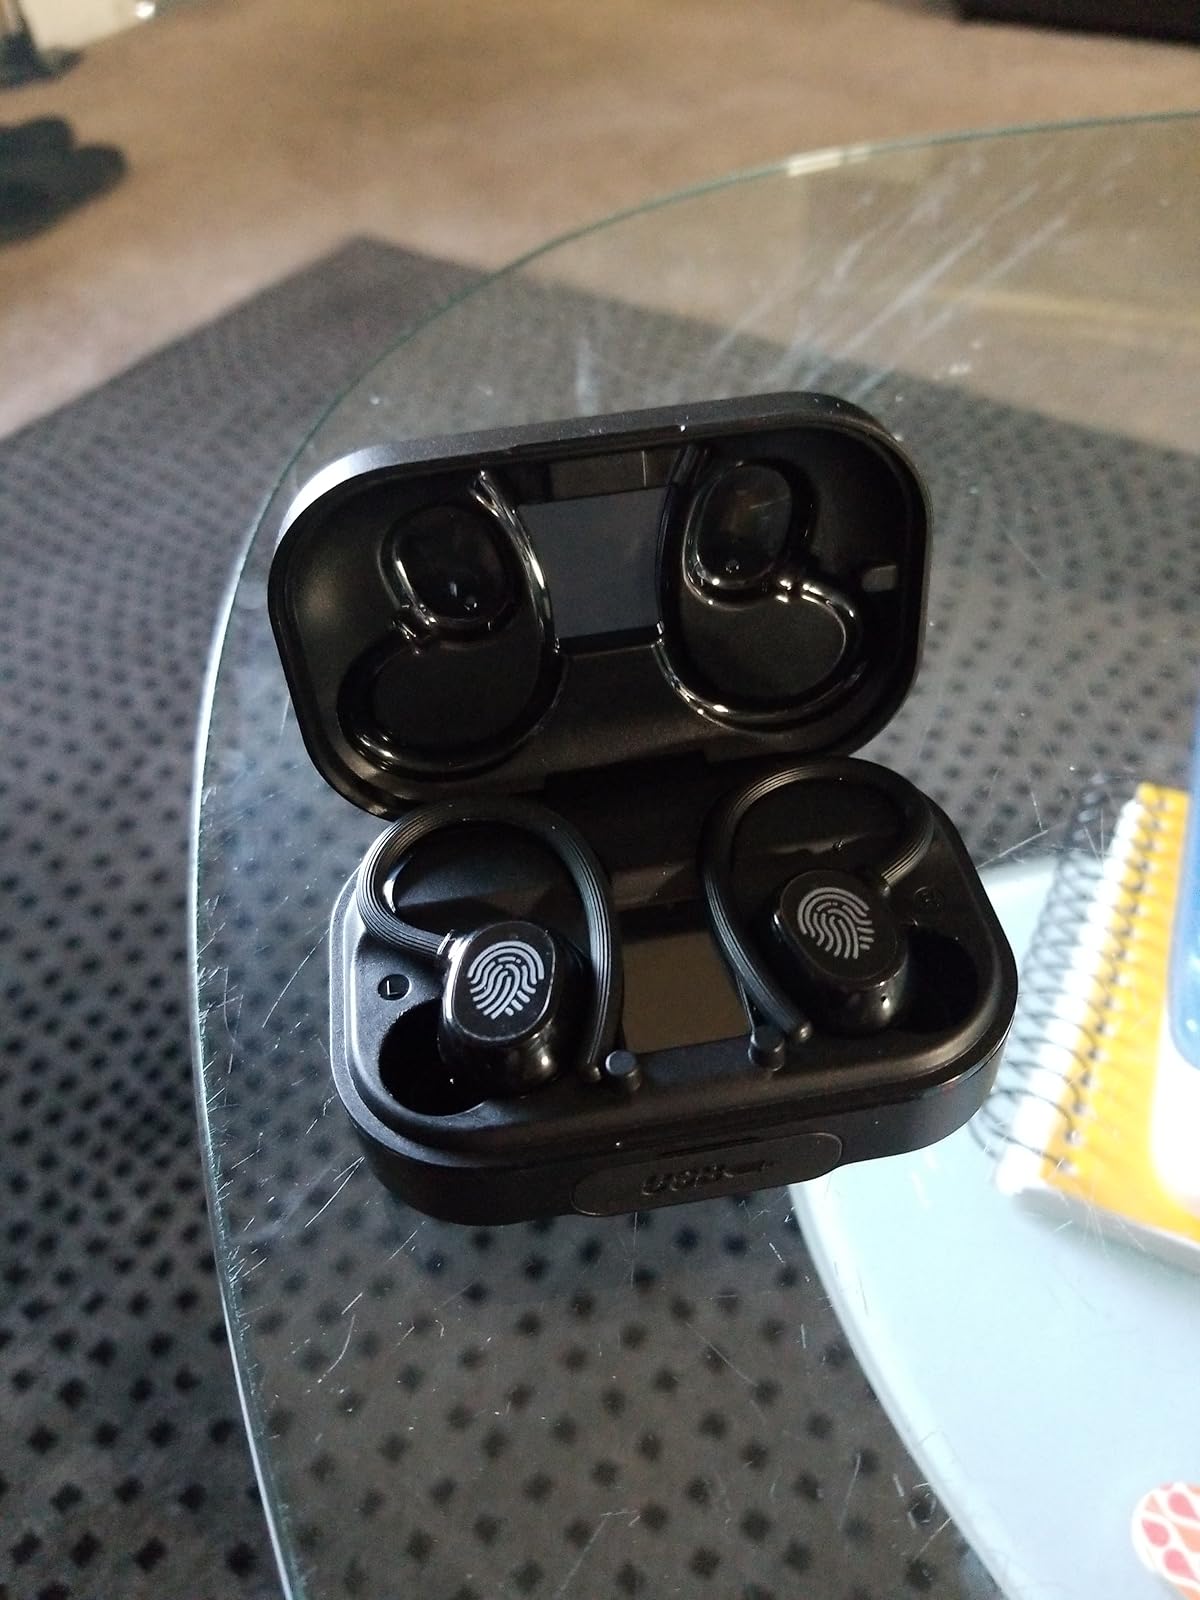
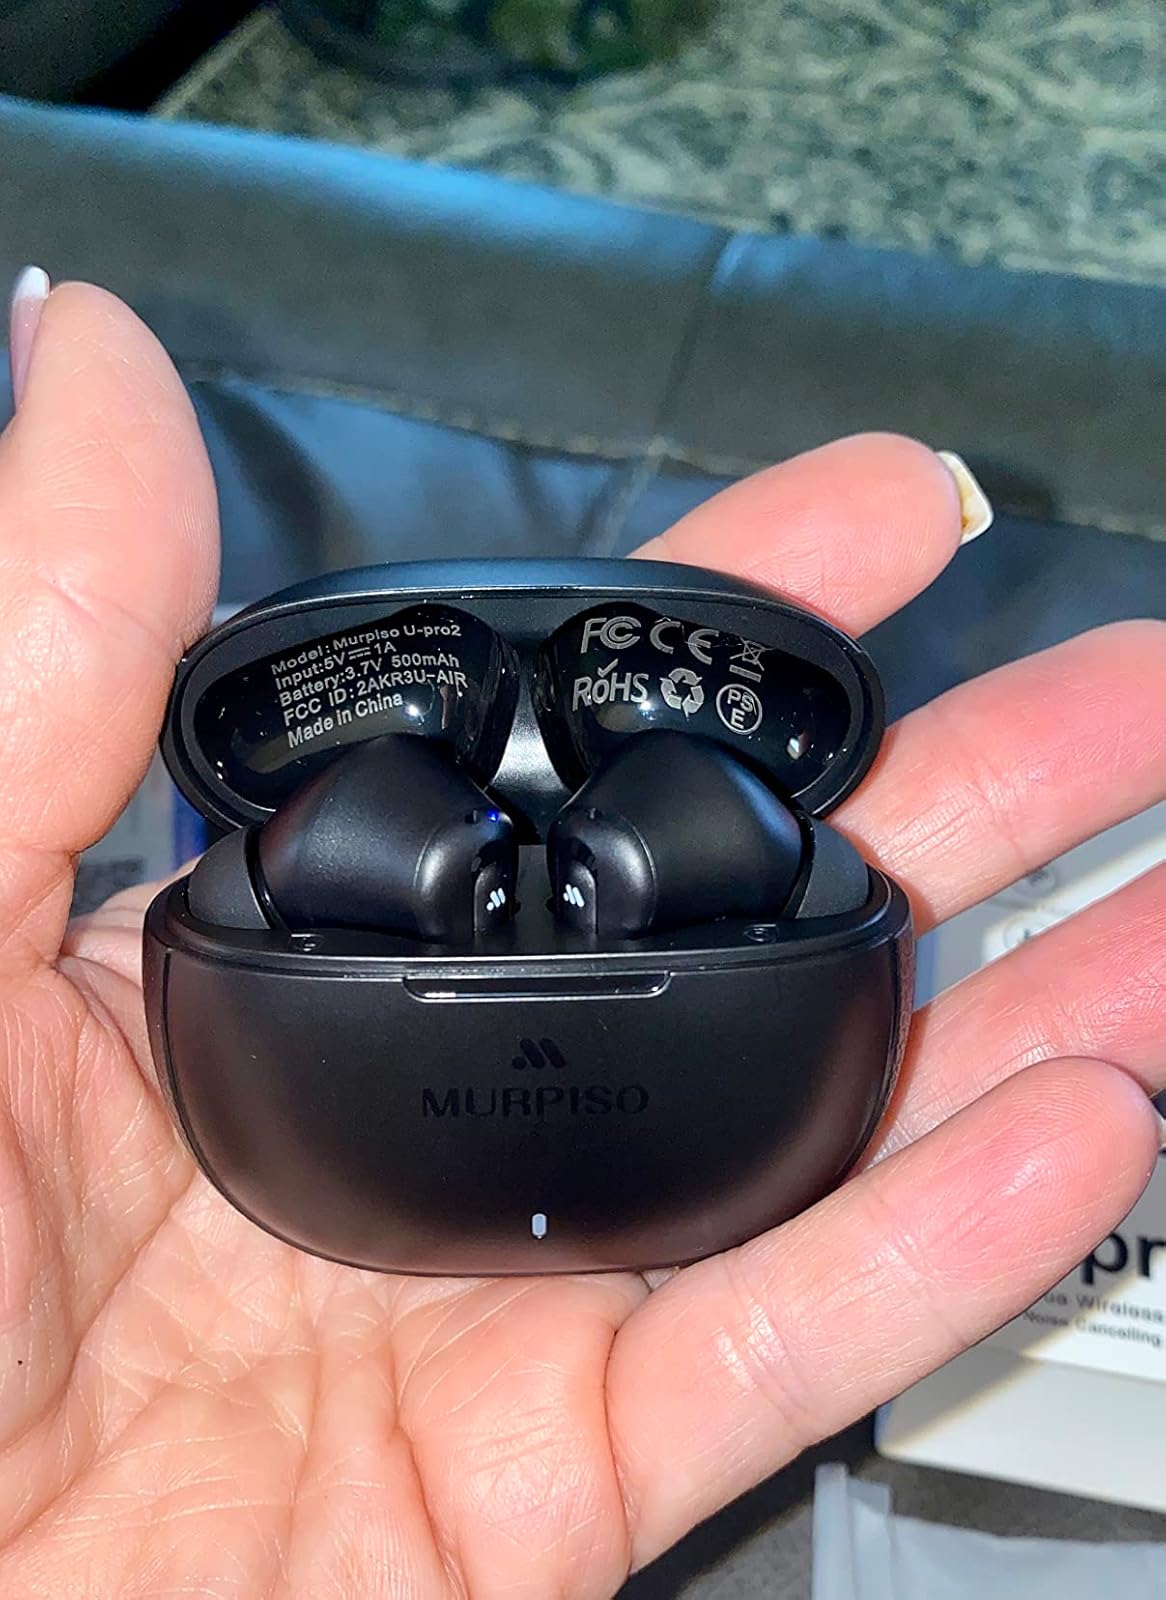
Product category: earbuds
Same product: no